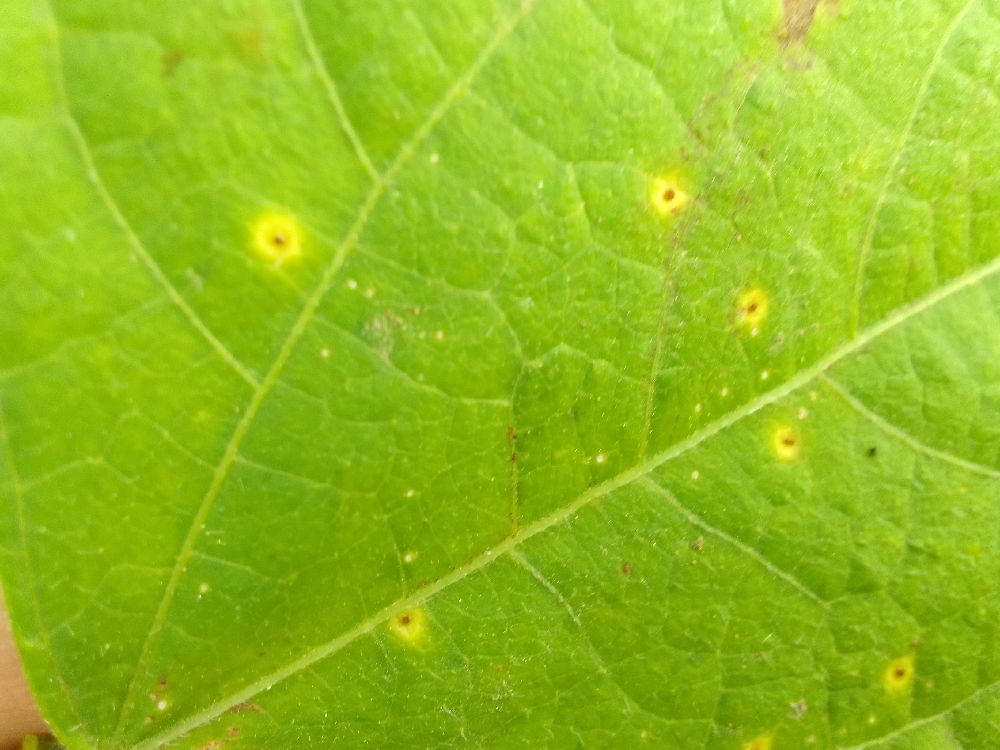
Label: rust